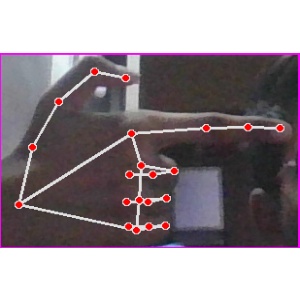
अक्षर: ब